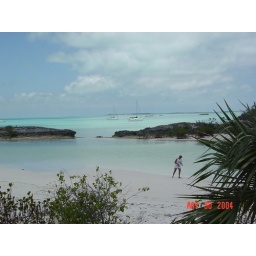
The boats are in the background. Viv on beach